Andrew Hunter Dunn

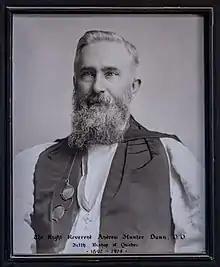

Andrew Hunter Dunn (16 October 183914 November 1914) was an eminent Anglican priest, the fifth Bishop of Quebec. Head of Bishop's University and Bishop's College School.